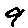
Label: 9